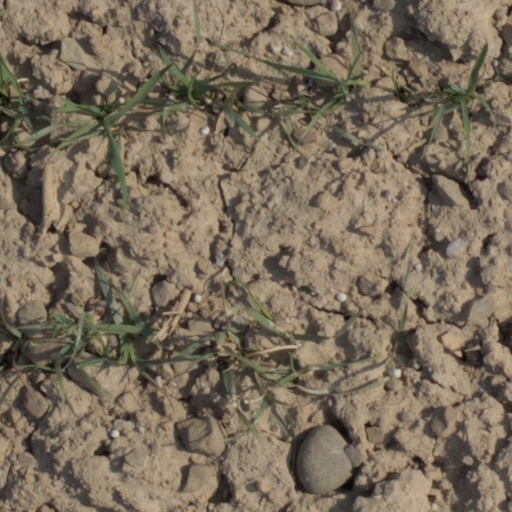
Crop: wheat